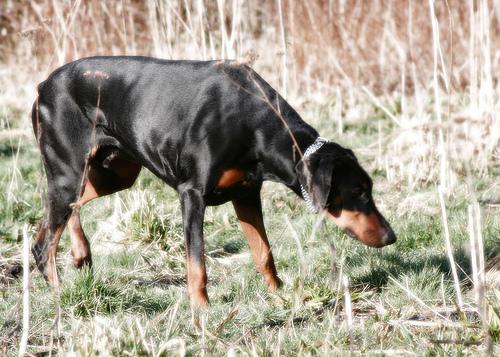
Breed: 209-n000054-Doberman